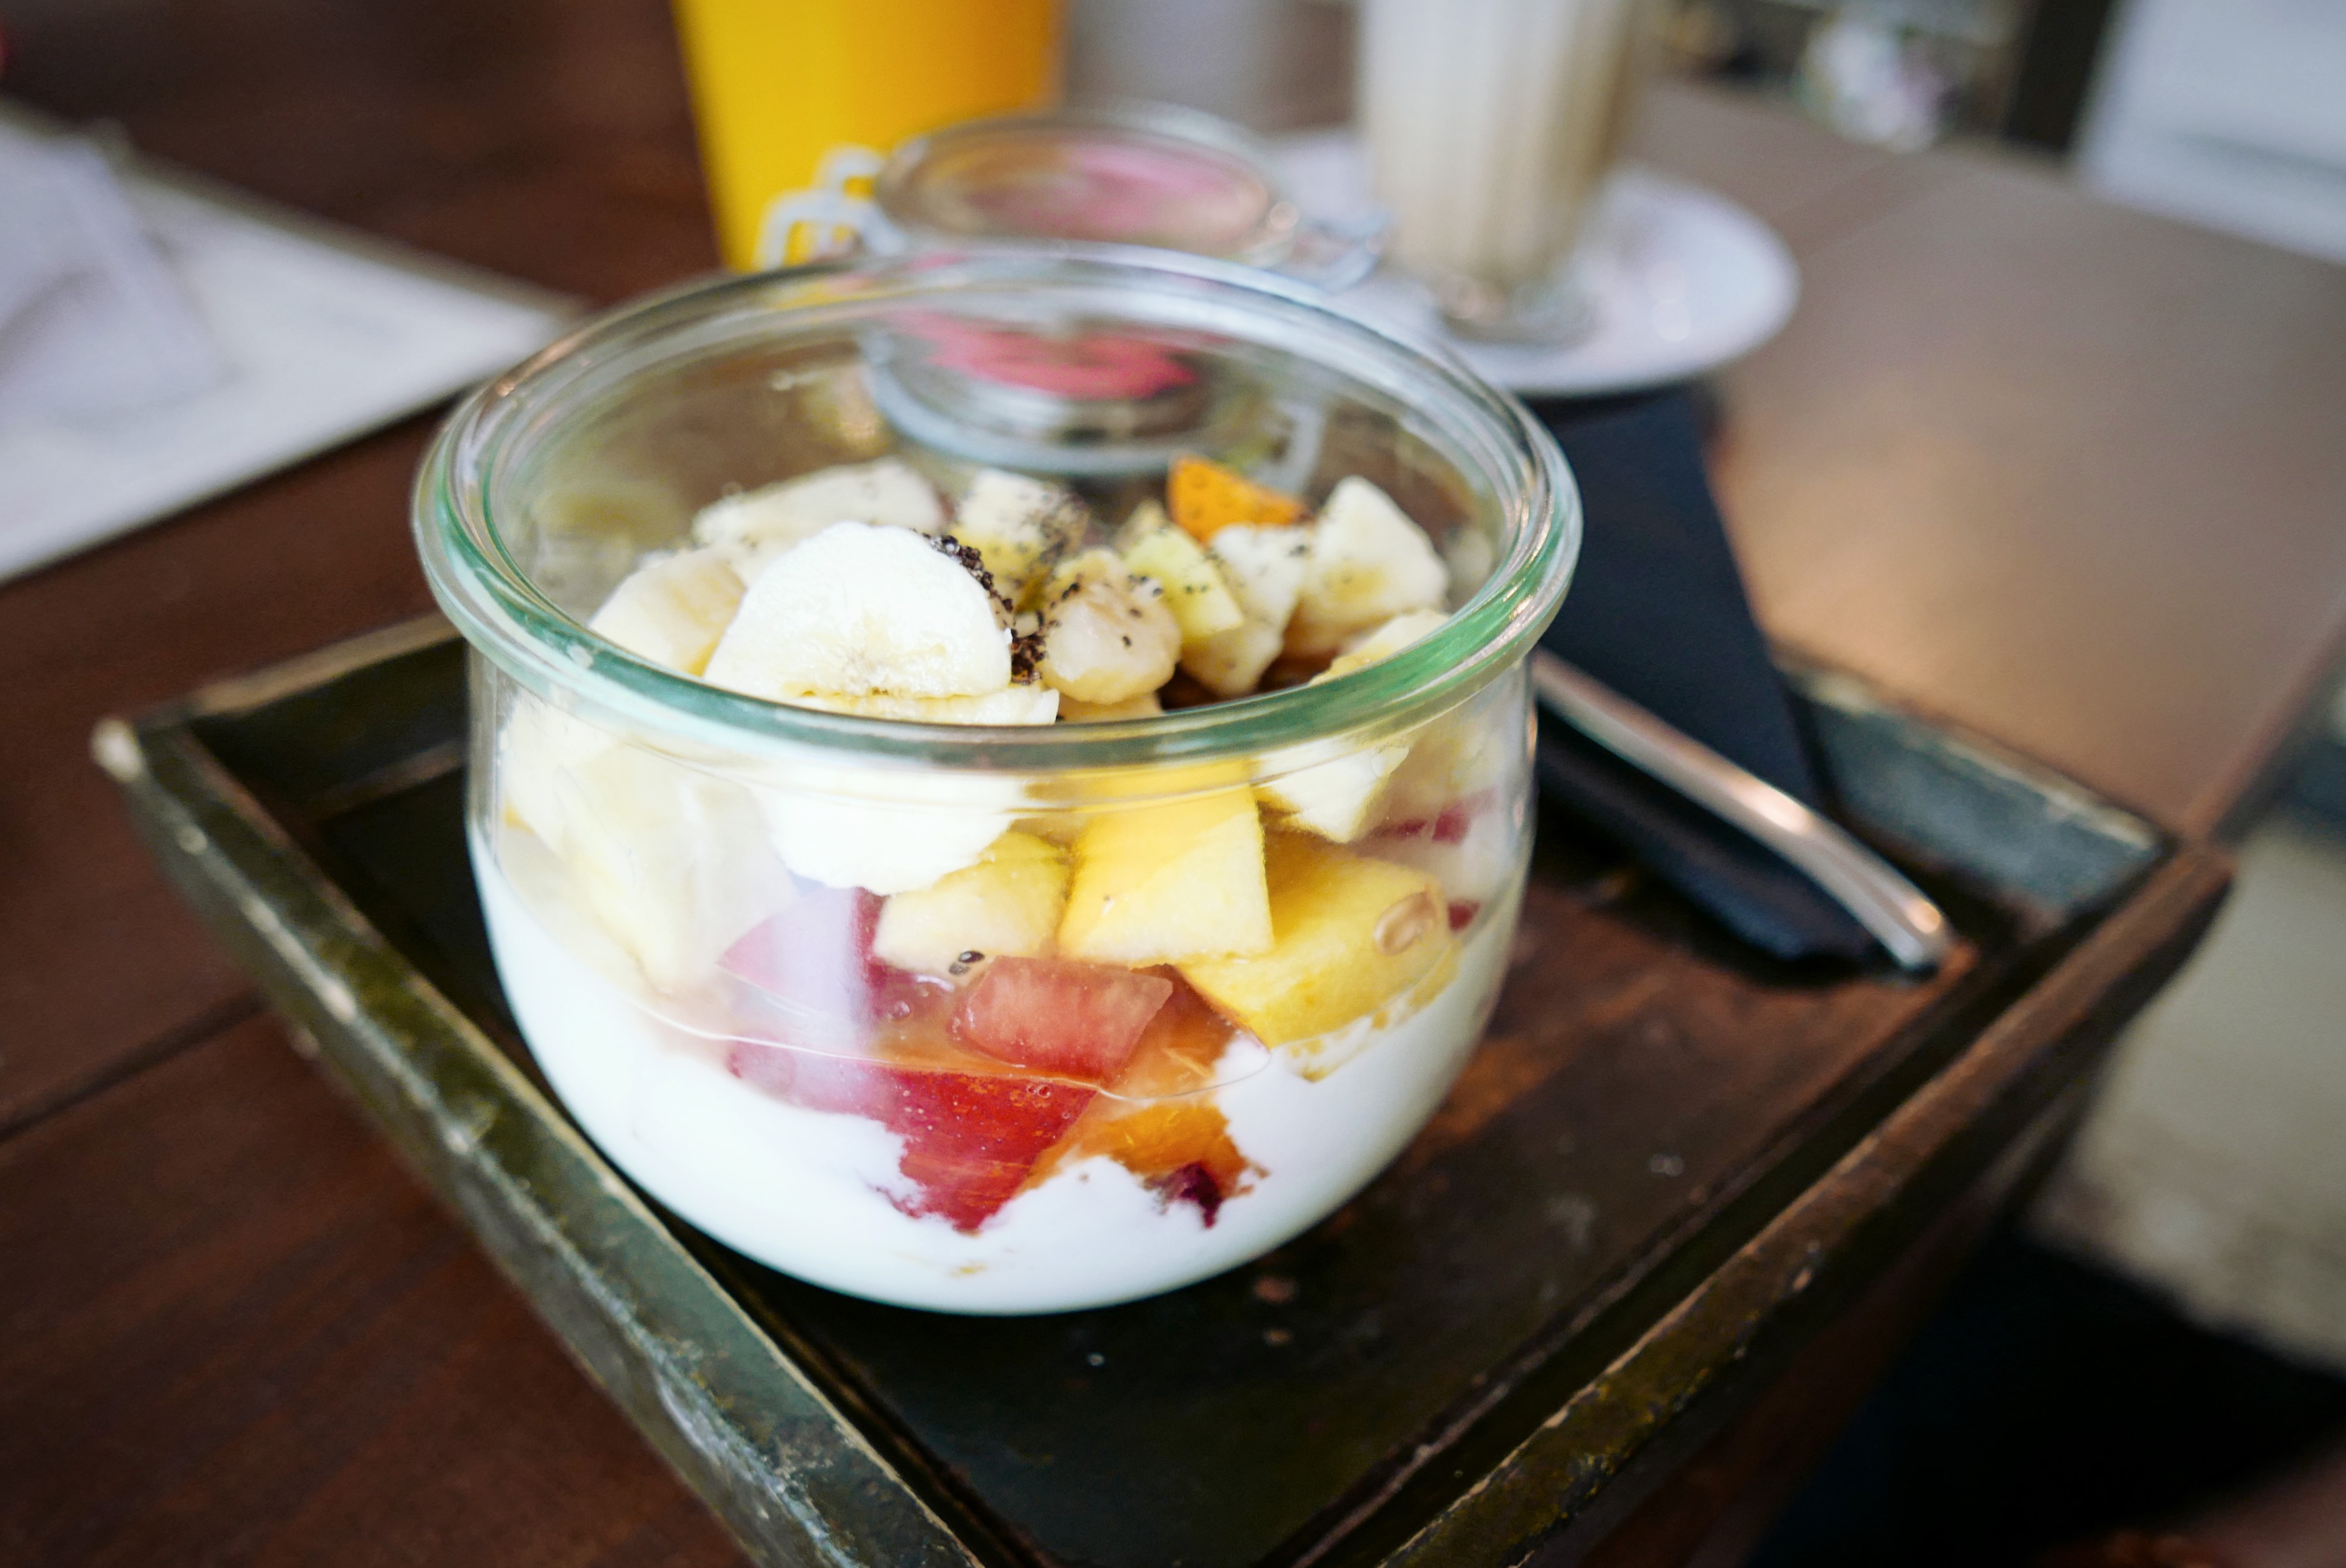
dish, meal, food, produce, breakfast, dessert, cuisine, asian food, chinese food